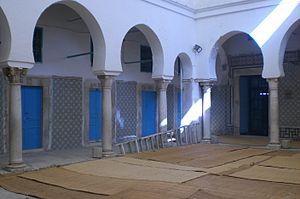
Cette liste des monuments classés du gouvernorat de Tunis est une liste des monuments historiques et archéologiques protégés et classés du gouvernorat de Tunis établie par l'Institut national du patrimoine de Tunisie.
Les médersas de Tunis ont pour beaucoup été construites dans la médina de Tunis sous le règne de la dynastie hafside. Elles sont fondées afin de former les fonctionnaires de l'État.
La médersa des Teinturiers, également appelée médersa de la mosquée Neuve, est l'une des médersas de la médina de Tunis.